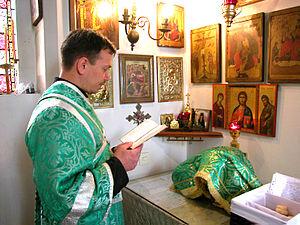
La Liturgie de la Préparation, appelée aussi Prothèse, « préalable » ou Proscomidie, « offrande », est le nom donné dans les Églises d'Orient — Églises orthodoxes et Églises catholique de rite byzantin — à la cérémonie de préparation du pain et du vin pour la Divine Liturgie. La liturgie de la Préparation s'effectue dans le sanctuaire, à l'abri du regard des fidèles, dans la chapelle de proscomidie ou au sanctuaire même, à rideau tiré, comme dans l'église arménienne, avant la partie publique de la Divine Liturgie et symbolise la vie cachée de Jésus Christ.